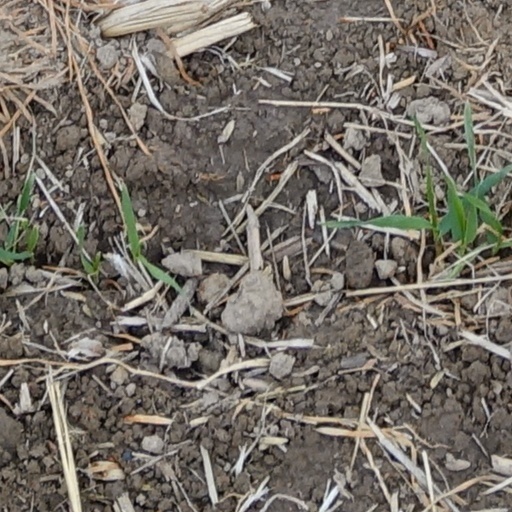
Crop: wheat